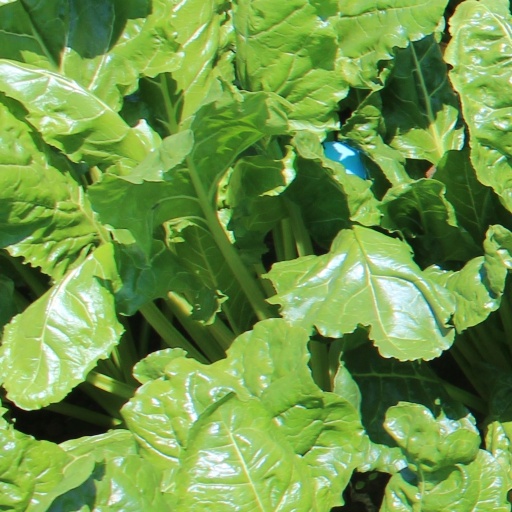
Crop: sugar beet